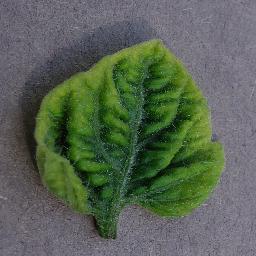
Label: Tomato___Tomato_Yellow_Leaf_Curl_Virus